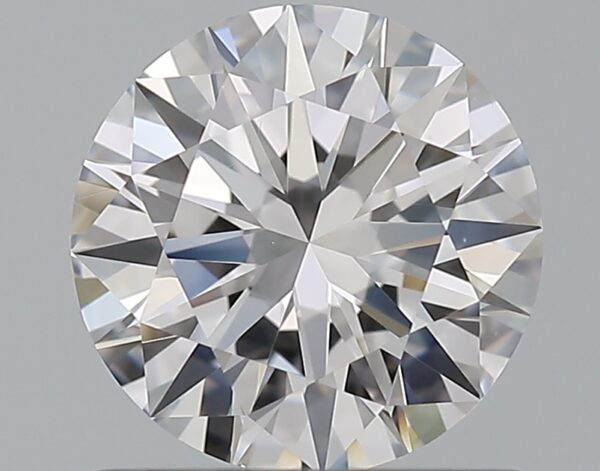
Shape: round
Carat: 0.9
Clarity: VS1
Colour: D
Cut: EX
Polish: EX
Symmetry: EX
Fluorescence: N
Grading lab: GIA
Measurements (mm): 6.26 x 6.3 x 3.78